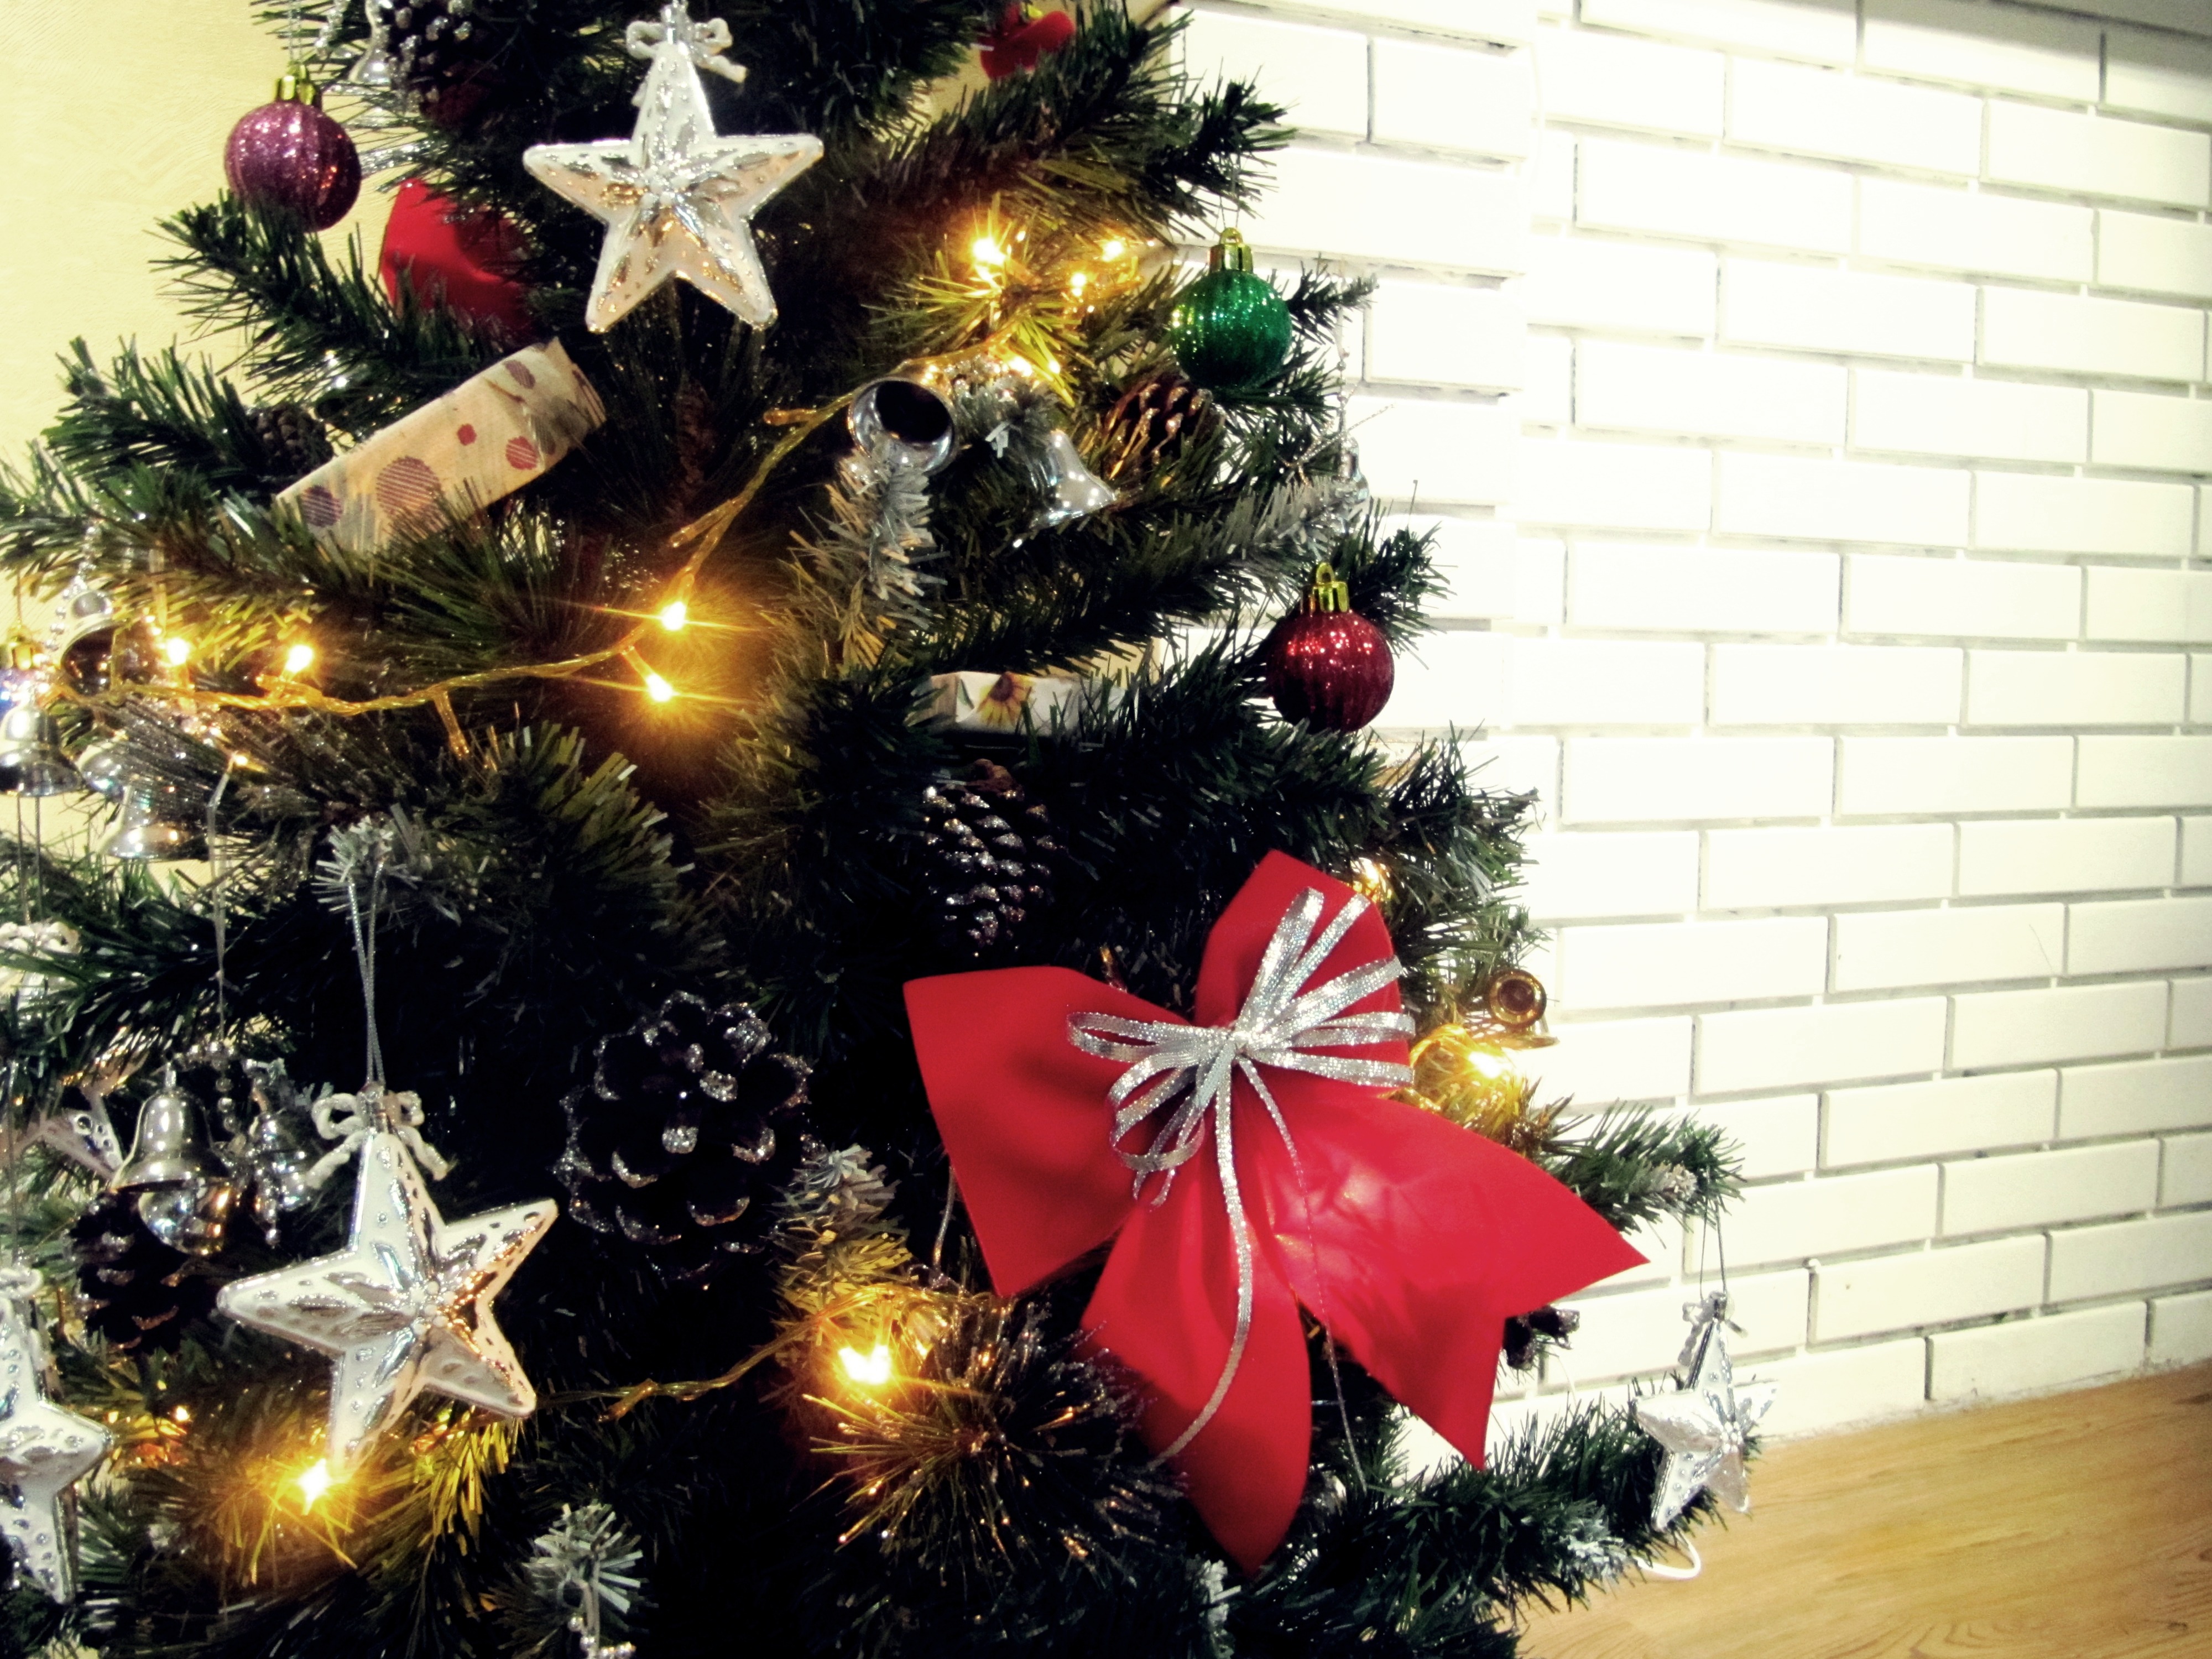
tree, plant, green, evergreen, holiday, christmas, decor, christmas tree, christmas decoration, decorated, xmas, x mas, woody plant